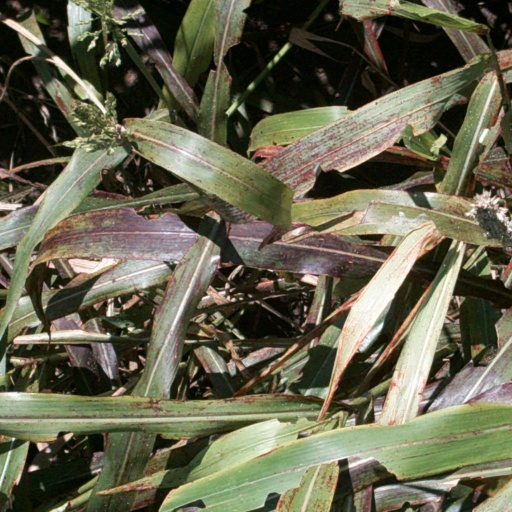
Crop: sorghum